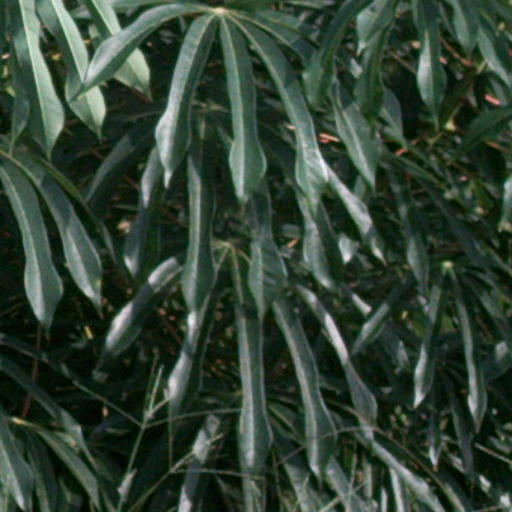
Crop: cassava